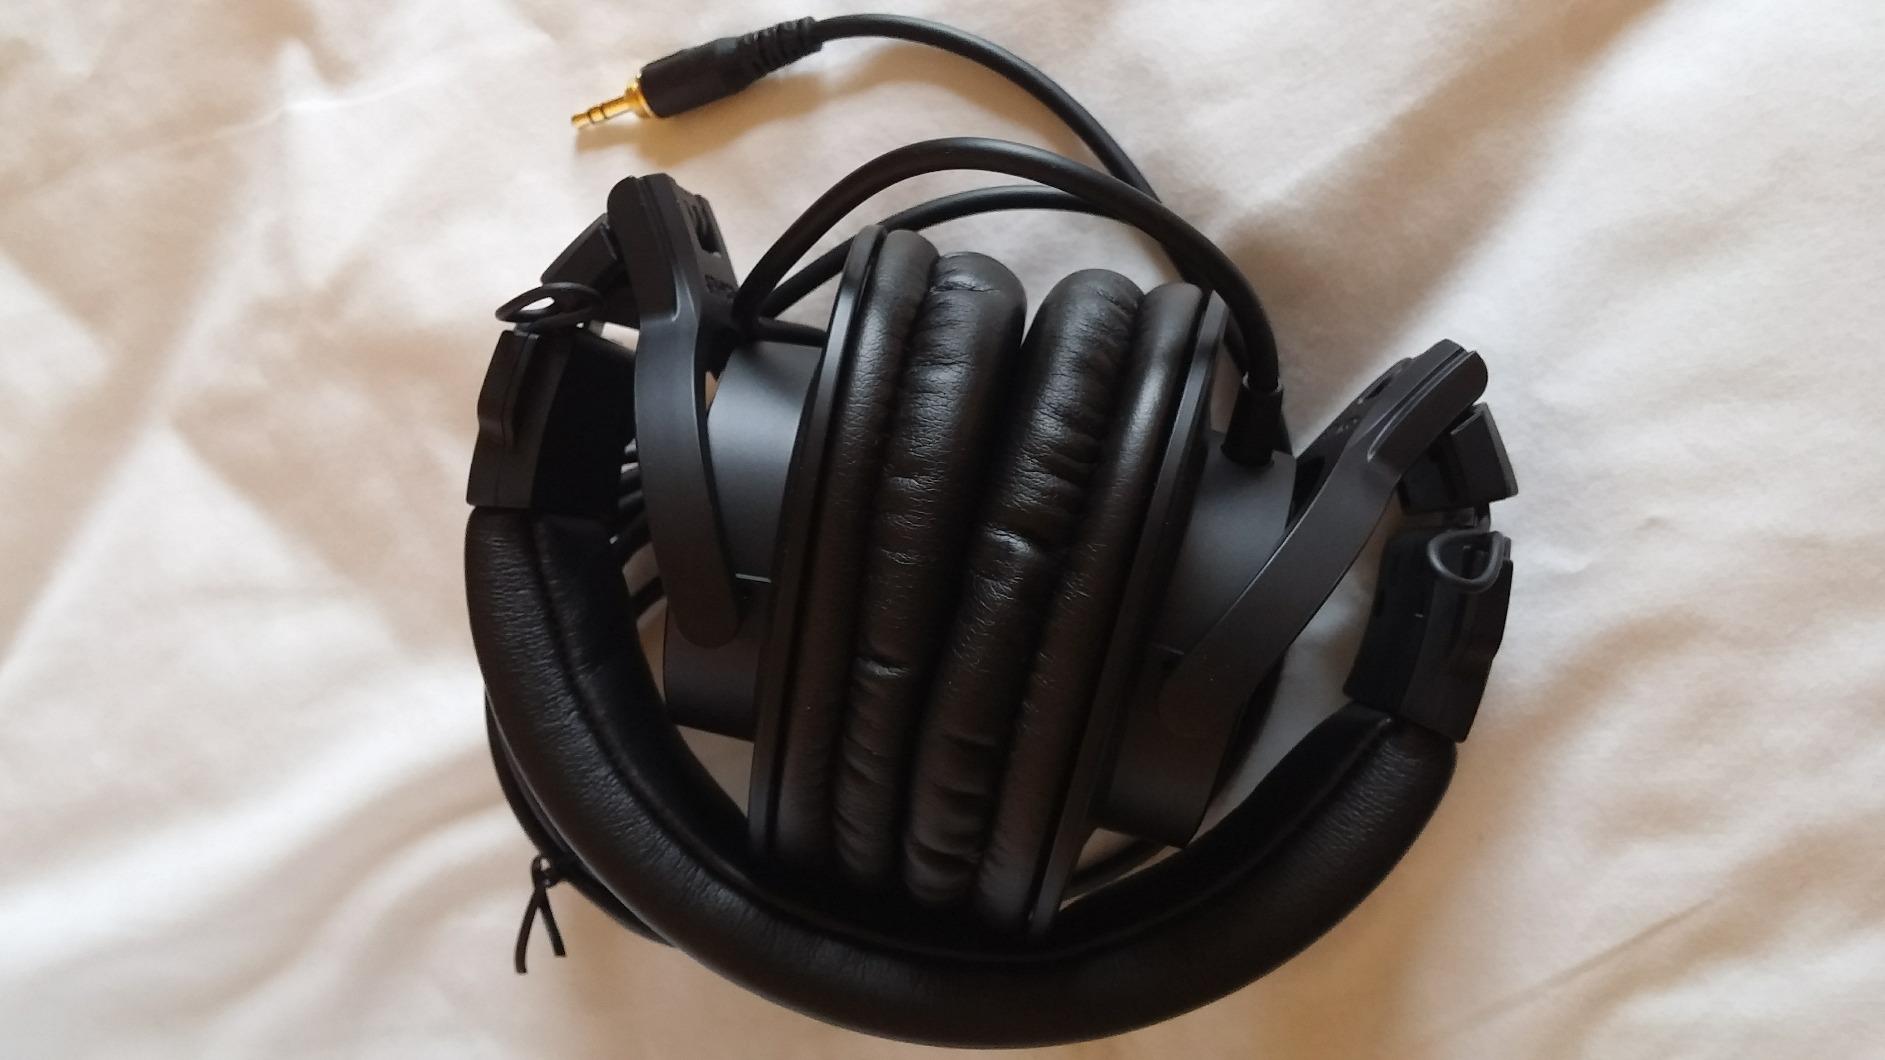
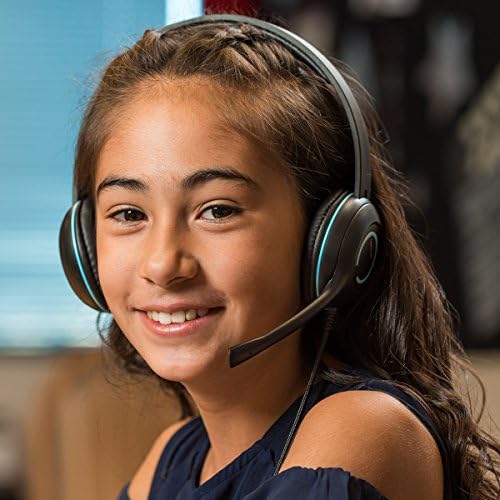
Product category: headphones
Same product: no